La Rabouilleuse

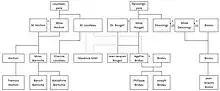

'La Rabouilleuse' is the nickname of Flore Brazier used behind her back by the people of Issoudun. Max takes offence when some of his friends use it in conversation. Adamson translates the term as 'the Fisherwoman'. The nickname is a reference to the job that she did as a young girl when helping her uncle to catch crayfish by stirring up ('rabouiller') the streamlets. That was before she became a servant to the Rouget household. The English title of the book therefore moves the focus from her to the Bridau brothers.